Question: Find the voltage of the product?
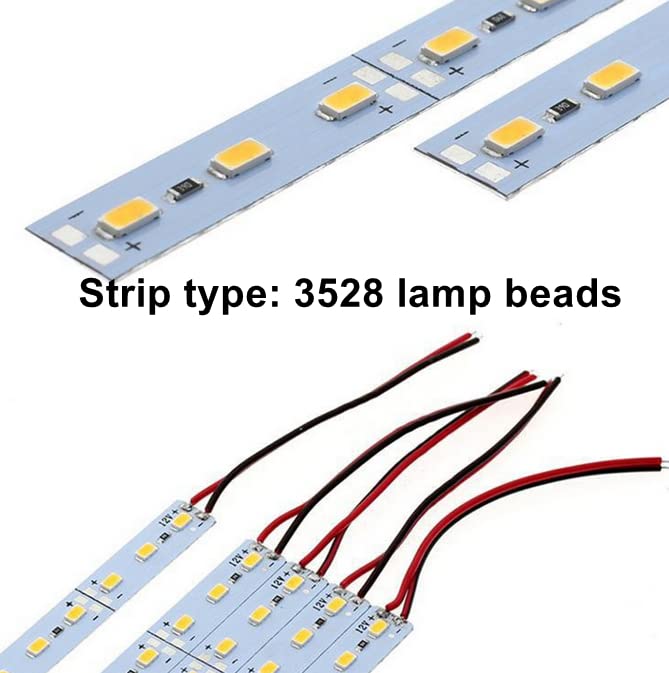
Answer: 12.0 volt